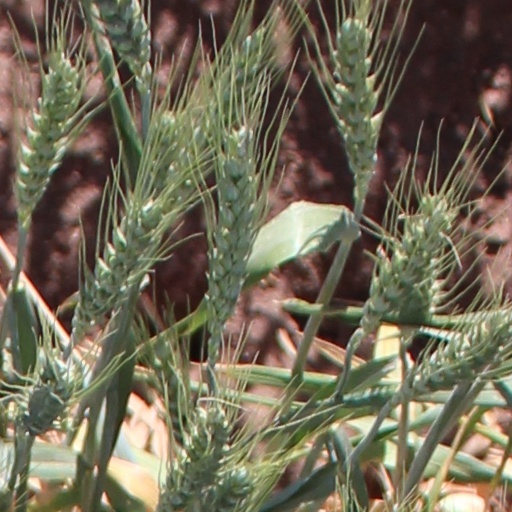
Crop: wheat